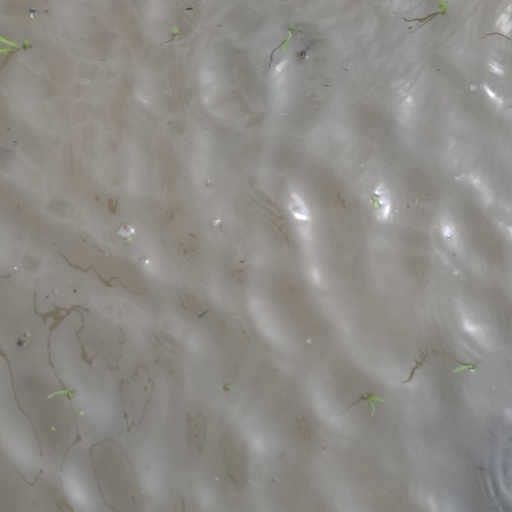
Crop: rice